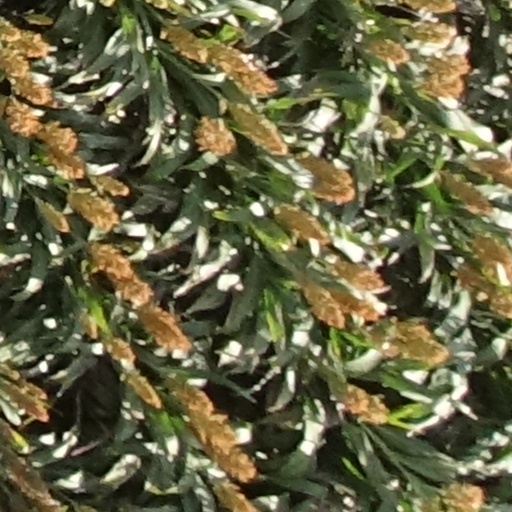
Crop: sorghum